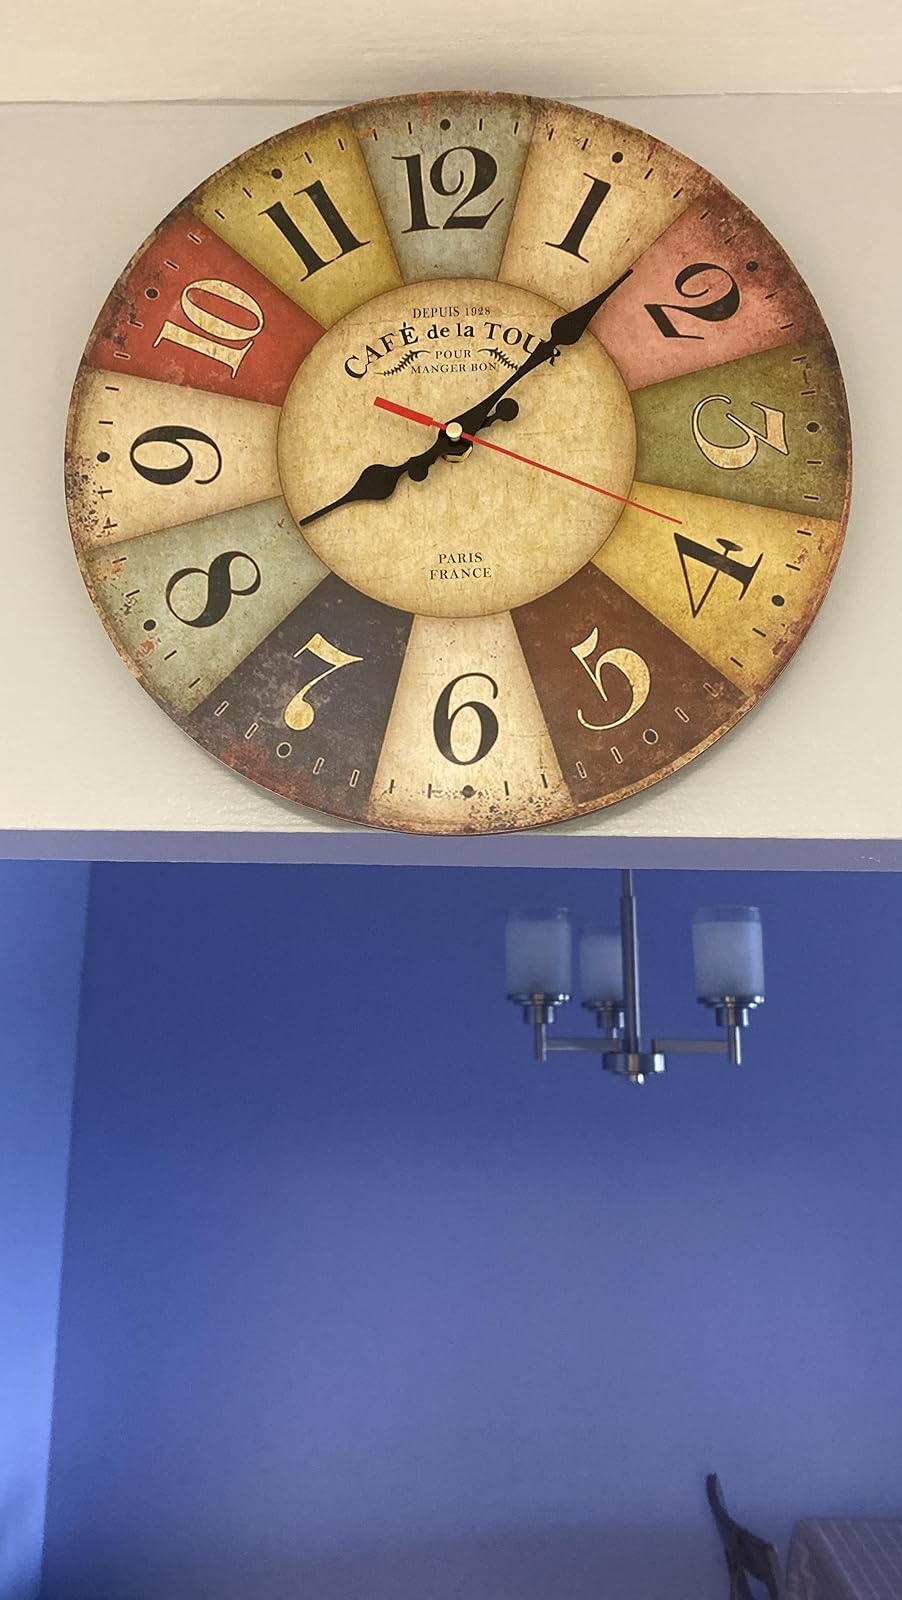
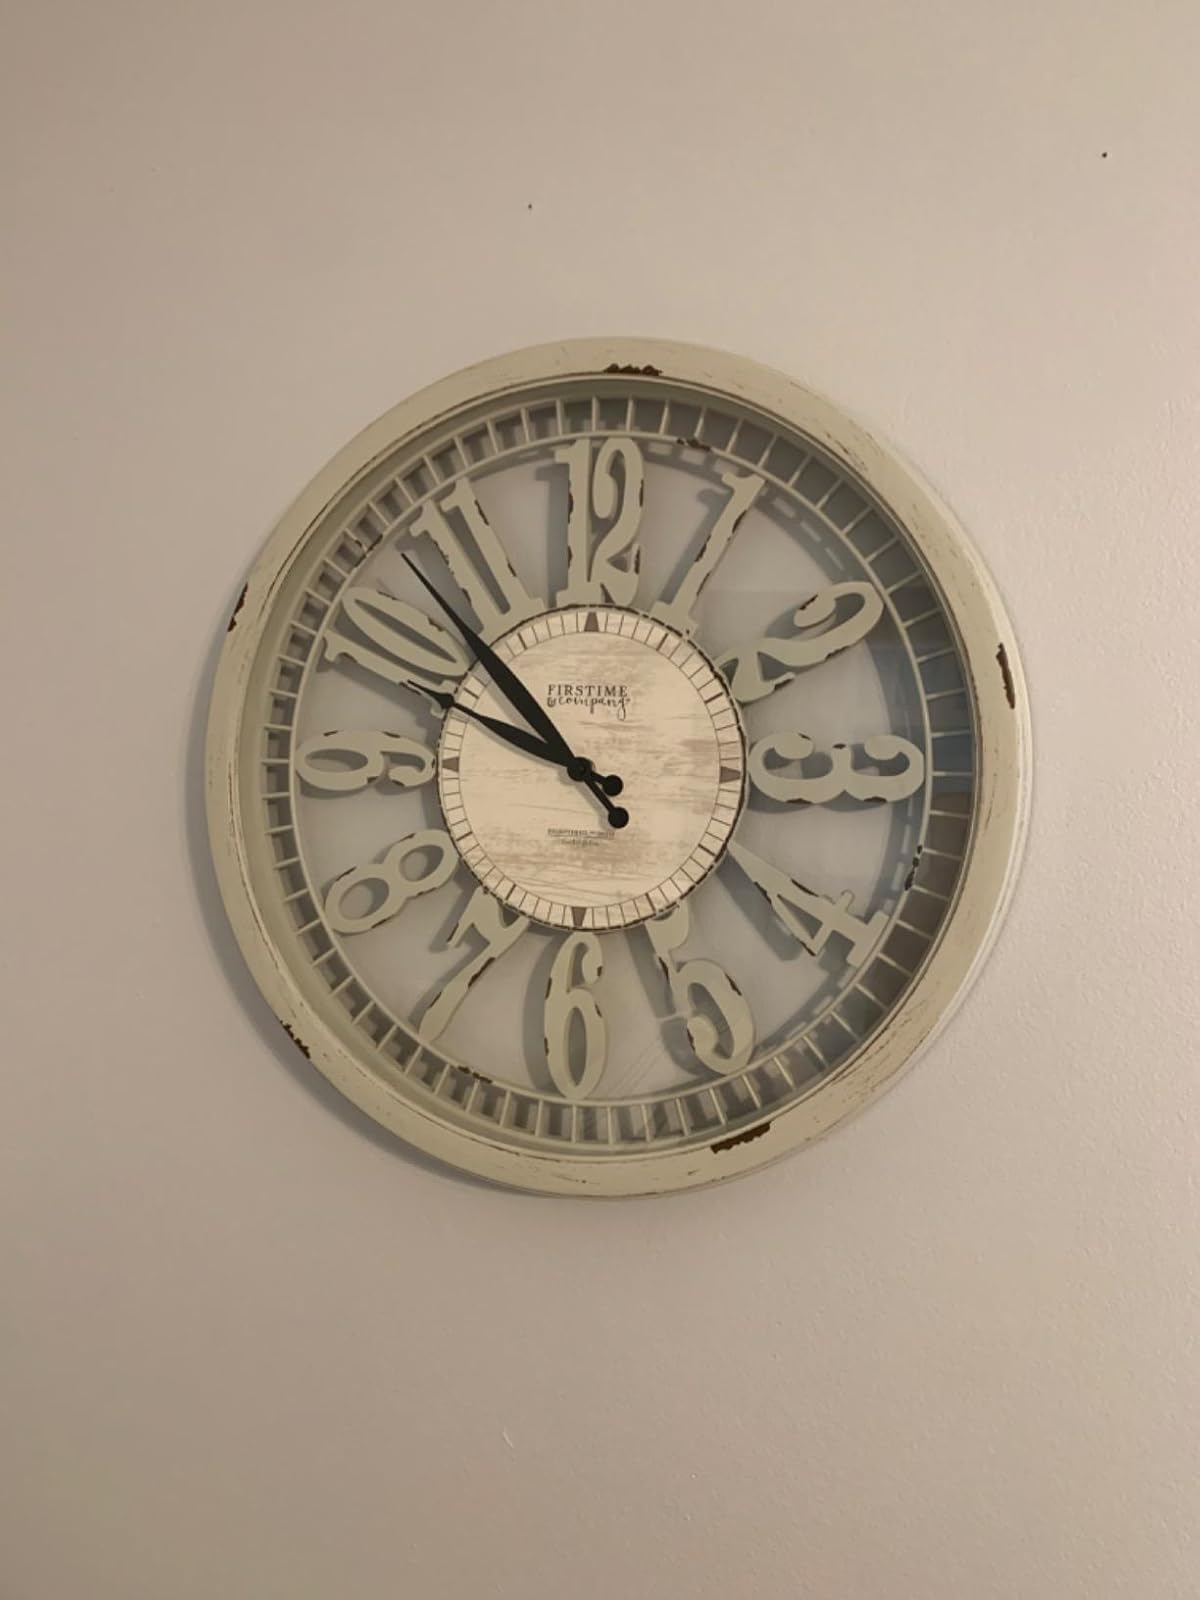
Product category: clock
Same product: no